Photinia × fraseri

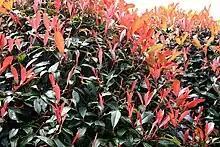
'Red Robin' as a hedge

The shrub tolerates moderate shade and it grows in well drained soils. It should be sheltered from the cold and dry winds of winter. It can be propagated by semi-woody cuttings in summer.